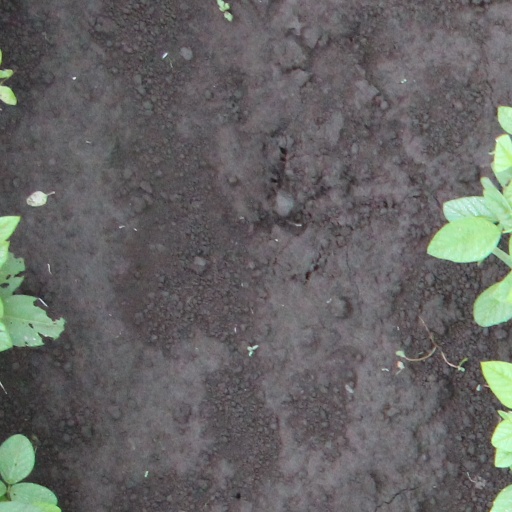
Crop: soybean